Mass Effect 3 ending controversy

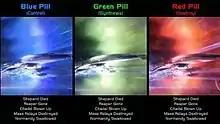
An example of fan criticism directed at the perceived futility of choice between the original endings of "Mass Effect 3"

"Mass Effect 3" is an action role-playing video game and the third installment of the "Mass Effect" video game series, developed by BioWare and published by Electronic Arts (EA), the first in the series to not be published by Microsoft Game Studios (MGS). Upon its release March 6, 2012, for the PlayStation 3, Xbox 360, and Windows, "Mass Effect 3" generated controversy when its ending was poorly received by players who felt that it did not meet their expectations. Criticisms included the ending rendering character choices inconsequential, a general lack of closure, plot holes, and narrative inconsistency.